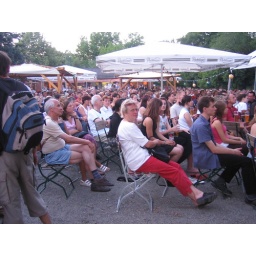
look at the lady's face in the red pants..